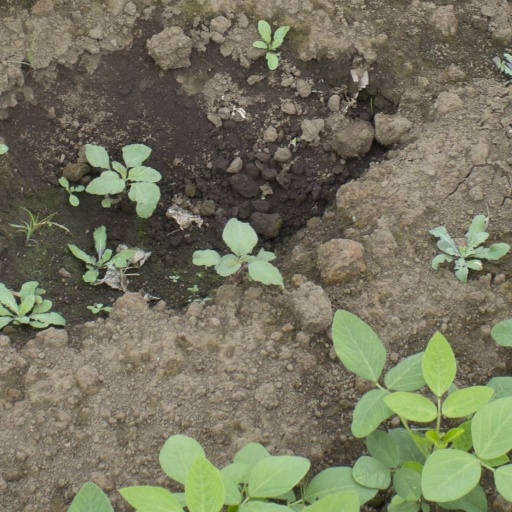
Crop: soybean